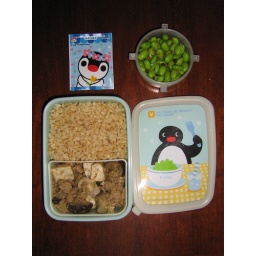
Not that colorful today, but we just got back from a weekend road trip in Chicago and Milwaukee.